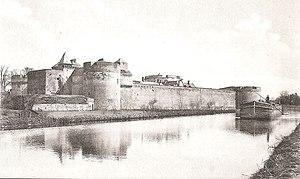
Château de Ham (Somme), avant 1917 (1)